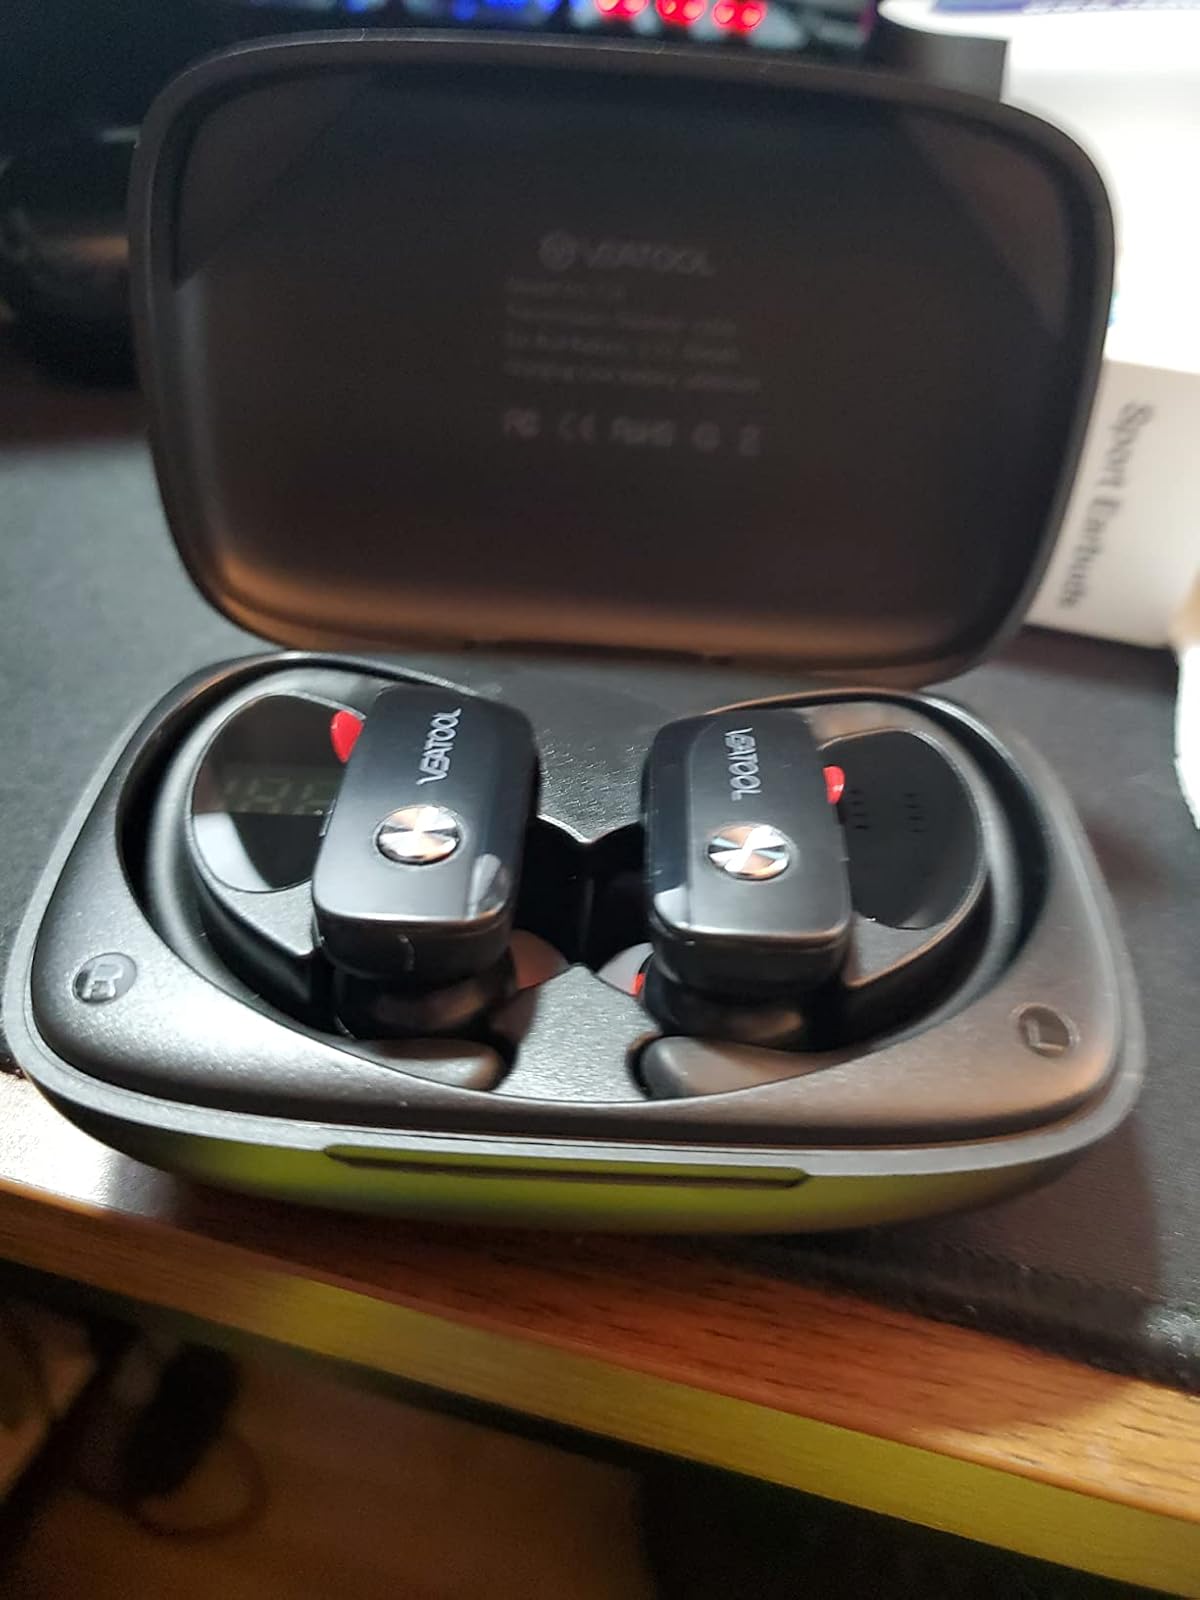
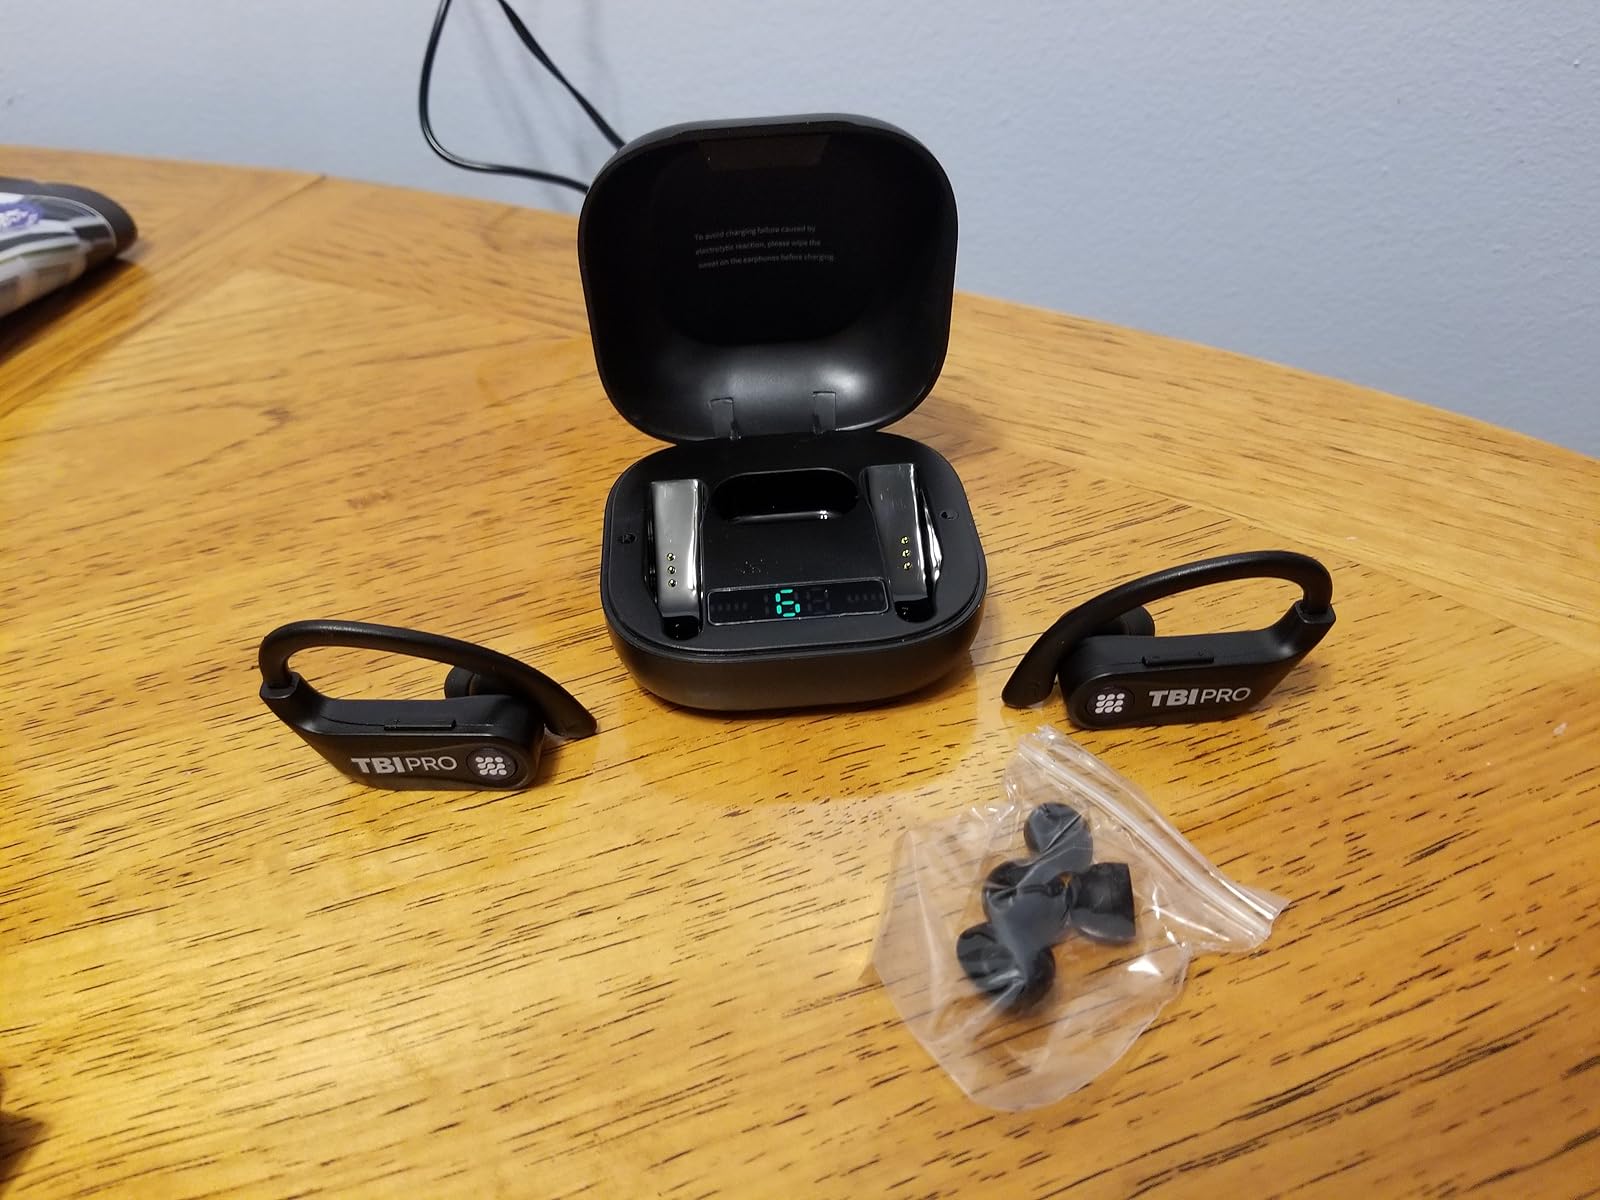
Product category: earbuds
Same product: no